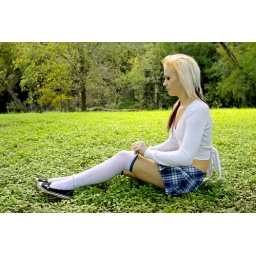
Playing hooky, Bristle in woods wearing a sexy blue plaid short school girl skirt and thigh high stocking socks.